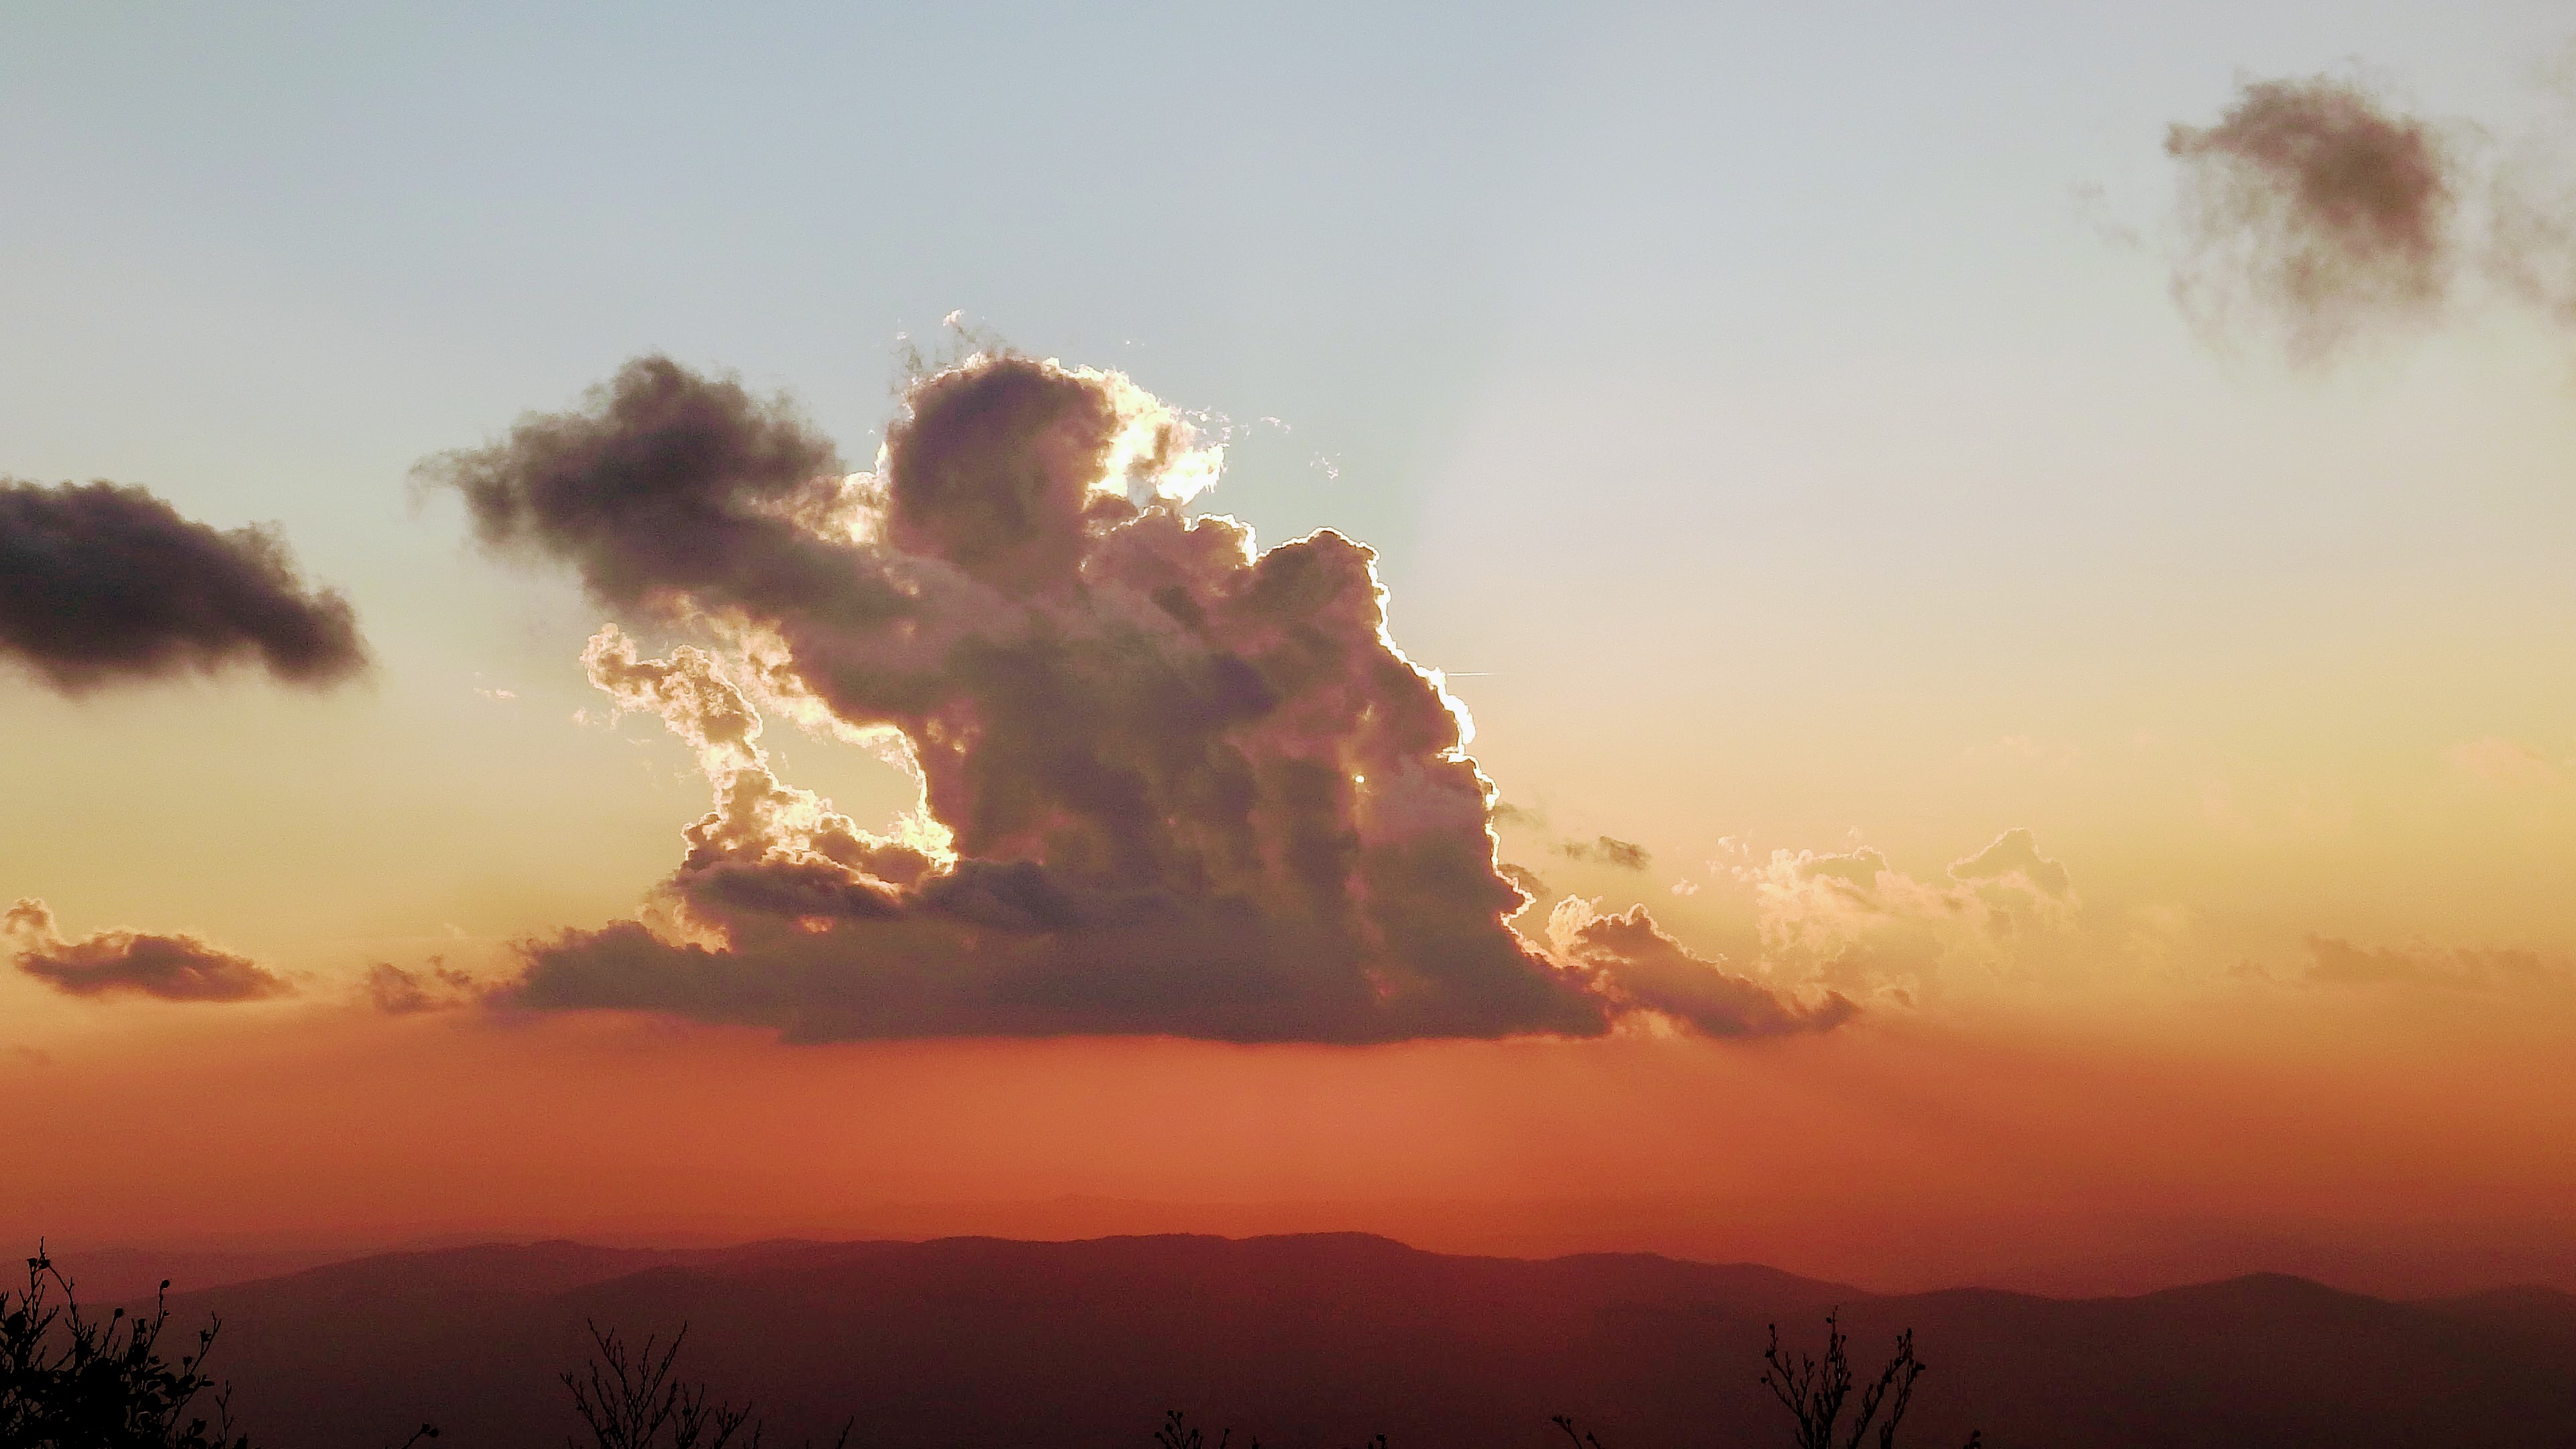
cloud, sunset, tuscany, sky, atmospheric phenomenon, cumulus, daytime, evening, afterglow, atmosphere, morning, horizon, sunlight, sunrise, tree, dusk, meteorological phenomenon, heat, ecoregion, sun, calm, dawn, red sky at morning, landscape, photography, plant, hill, mountain